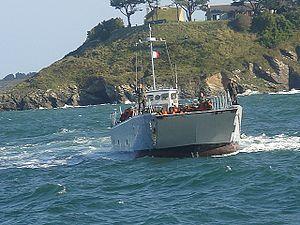
Le Palais [lə palɛ] est une commune française située sur l'île de Belle-Île-en-Mer dans le département du Morbihan et la région de Bretagne. C'est un port de pêche, de commerce et de plaisance.